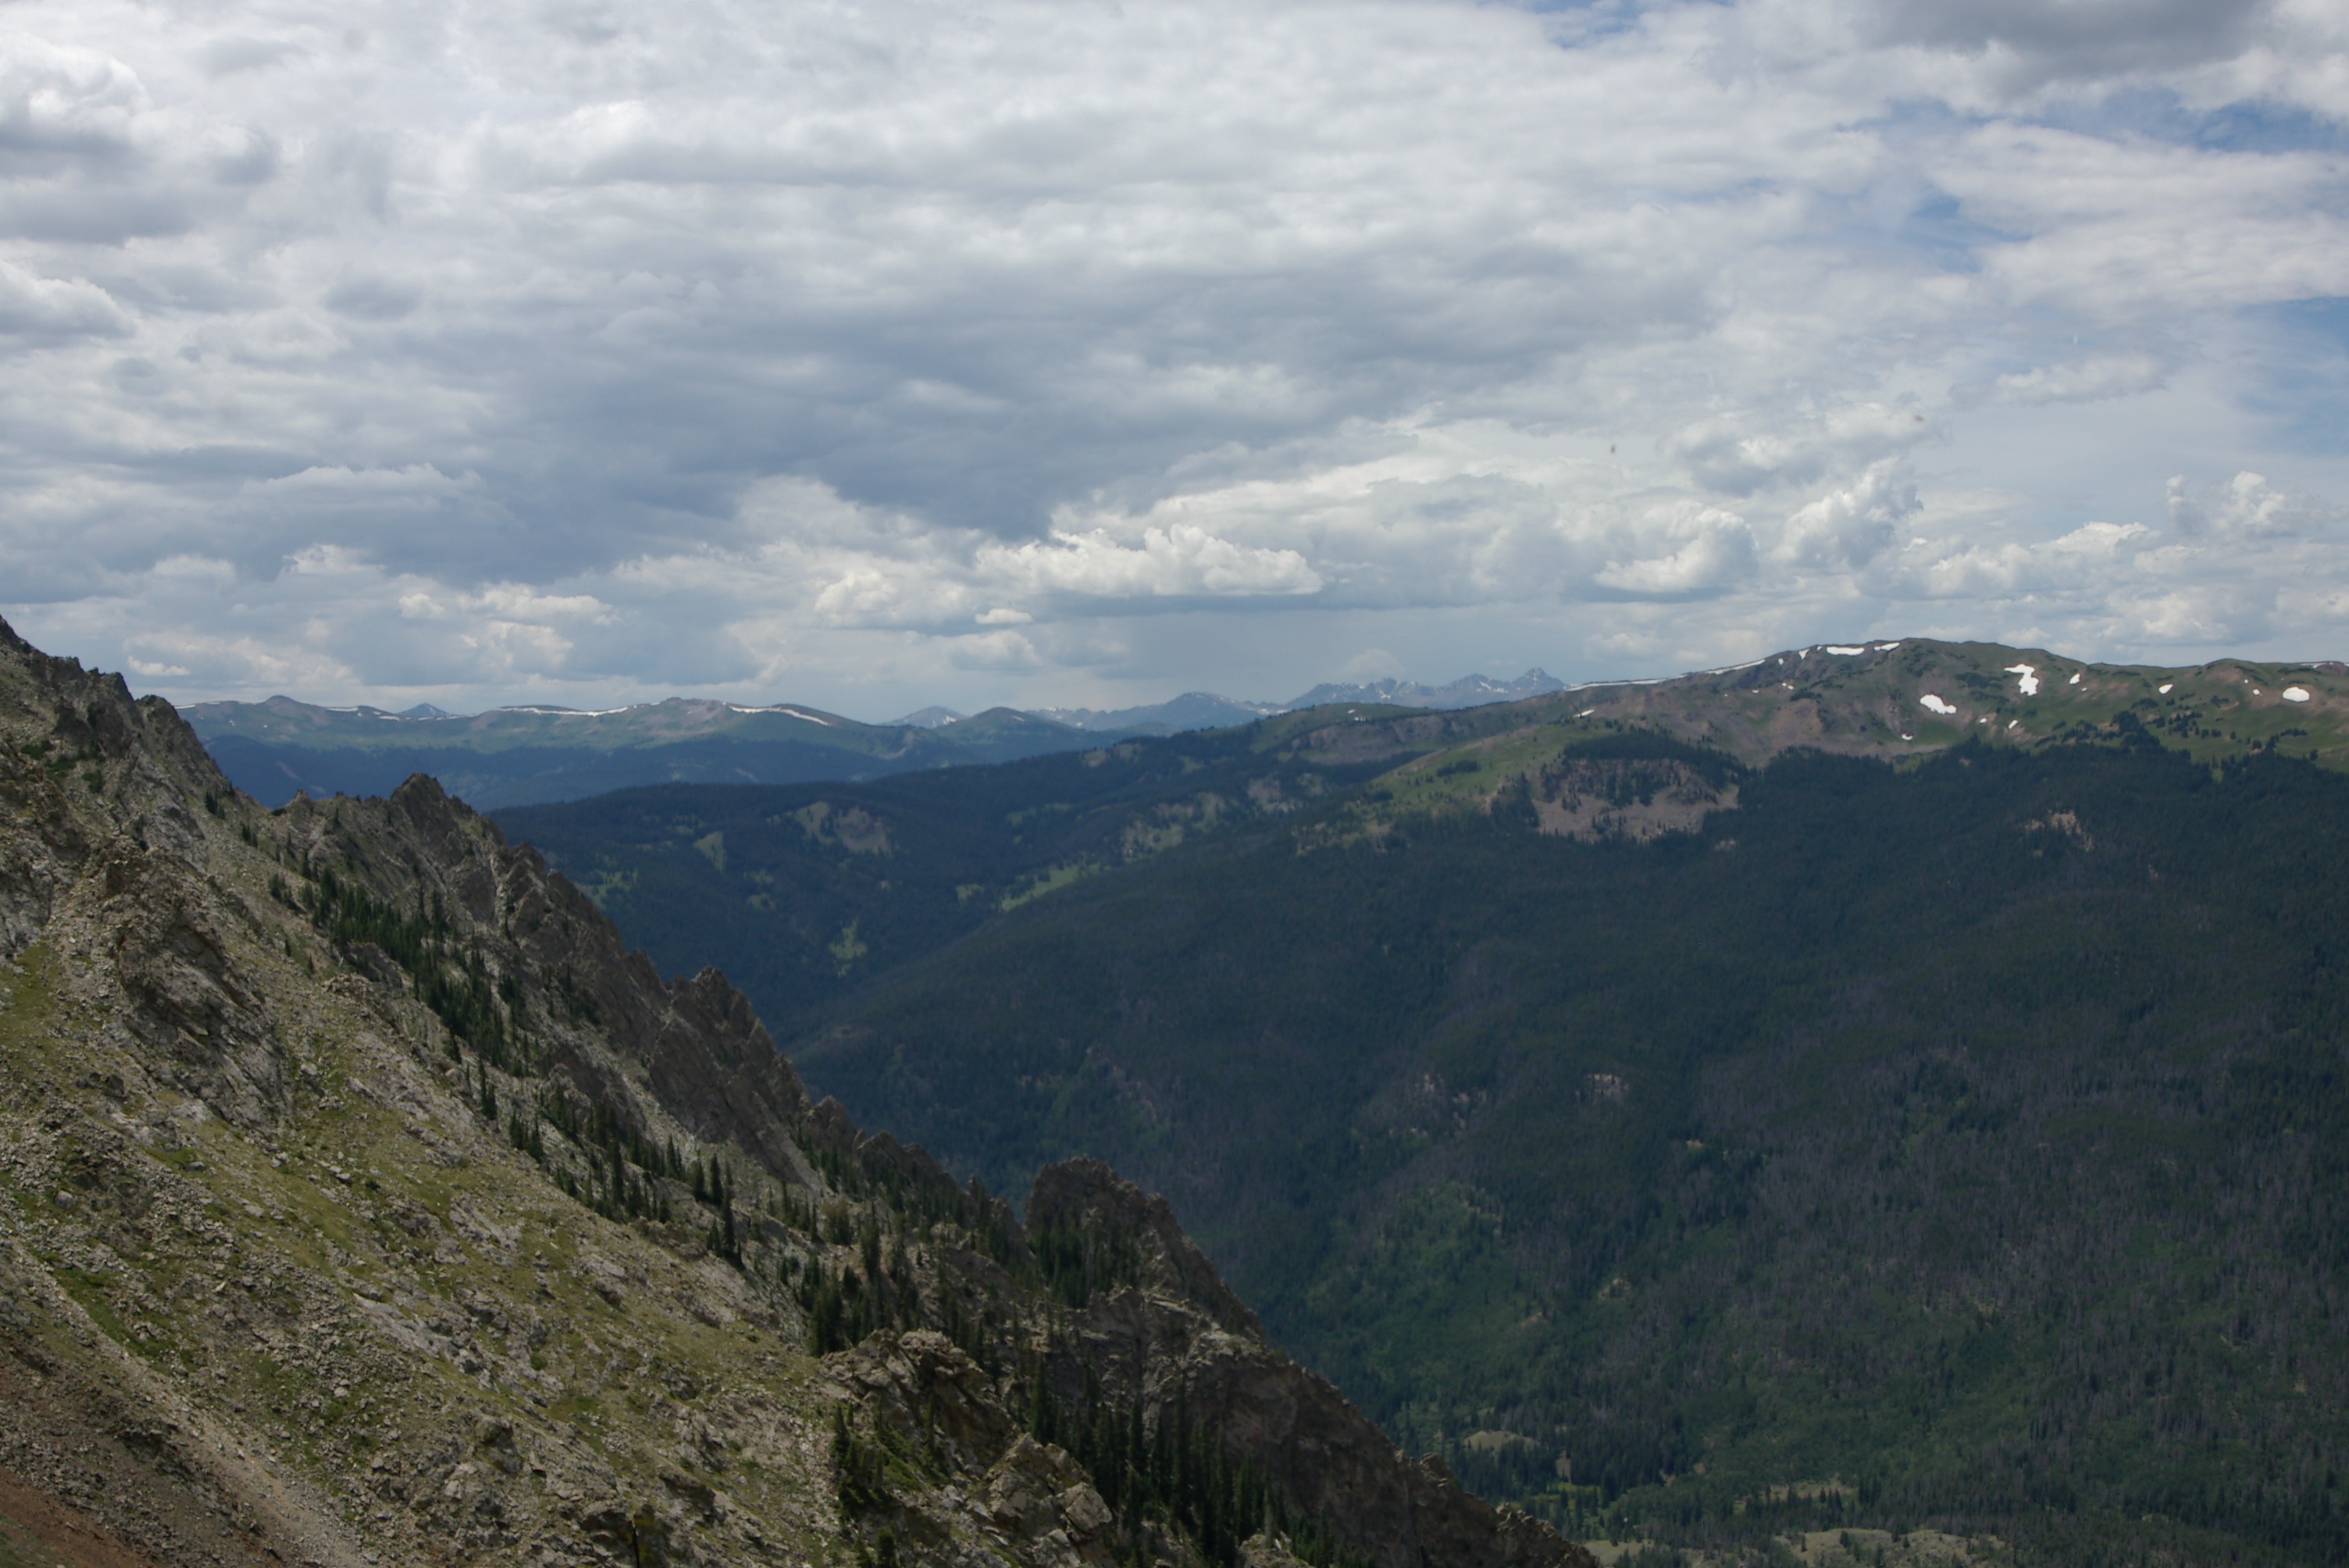
landscape, nature, wilderness, walking, mountain, cloud, hill, adventure, valley, mountain range, highland, ridge, summit, alps, plateau, fell, landform, mountain pass, geographical feature, mountainous landforms